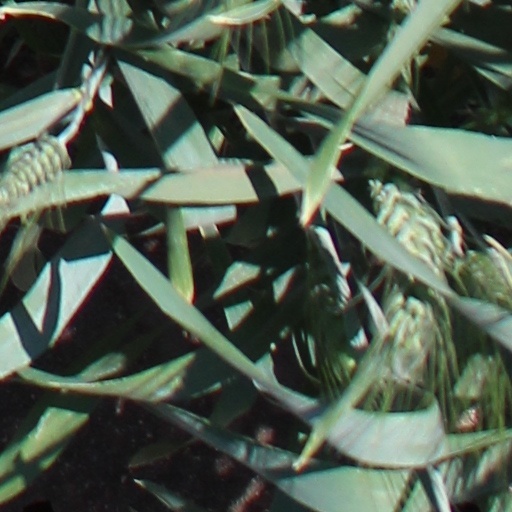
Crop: wheat